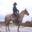
Label: horse